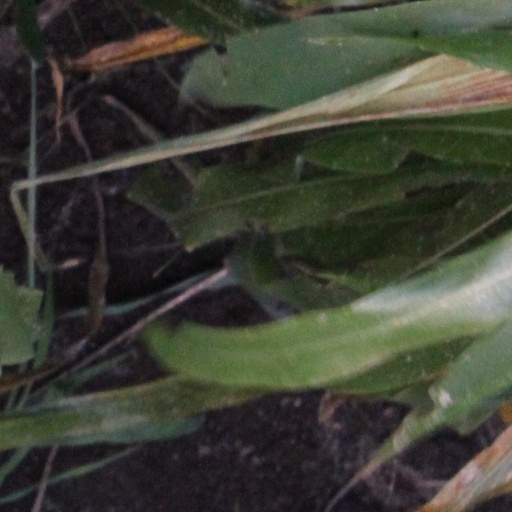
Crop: sorghum